Mark Sofer

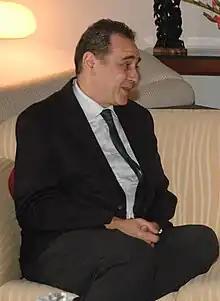
Sofer in 2008

Sofer was born in London in 1954, the son of Victor Hochhauser and Lilian Hochhauser (née Shields). He holds a B.Sc. in economics and international relations from the London School of Economics, and an MA in international relations from the Hebrew University.